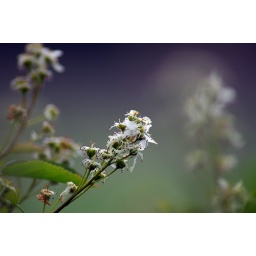
Really unique shot. Bright white and green with a light purple background. Enhanced levels in Photoshop cs.